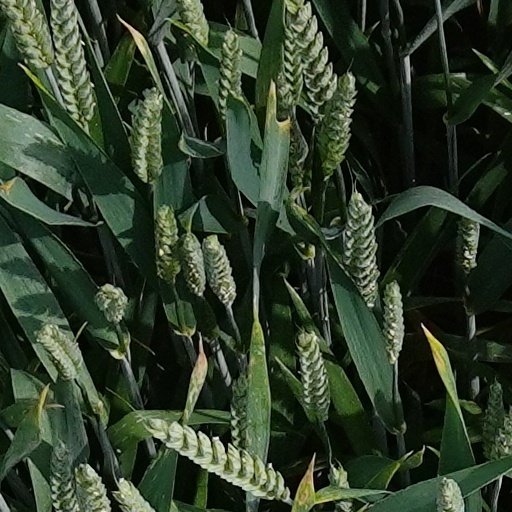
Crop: wheat